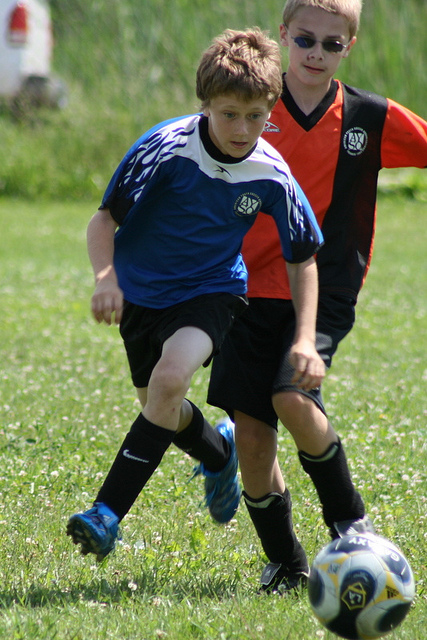
cậu bé áo cam đang đuổi theo cậu bé áo xanh để tranh bóng